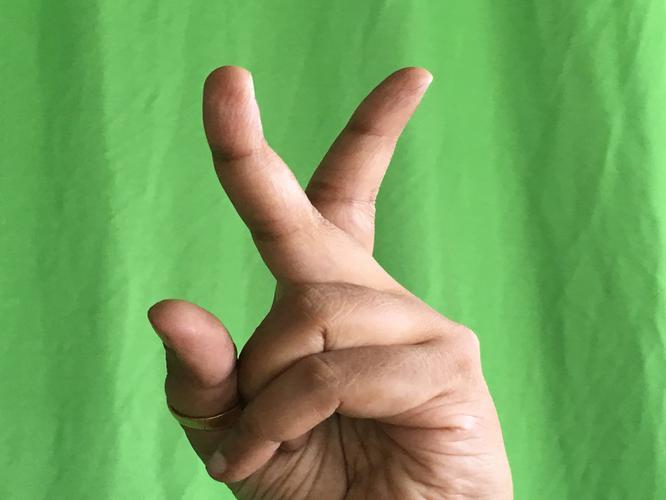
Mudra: Katrimukha
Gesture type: single_hand